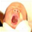
Label: baby